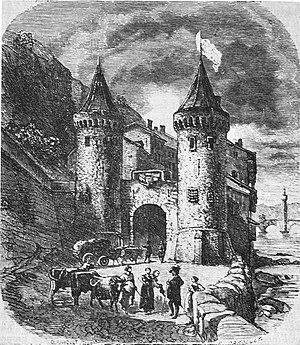
Porte Perrière (1533) au bord de l'Isère - Grenoble
Gratianopolis est le nom gallo-romain et étymon de la ville de Grenoble, à partir de l'année 381. Avant cette date, la petite cité s'appelait Cularo.